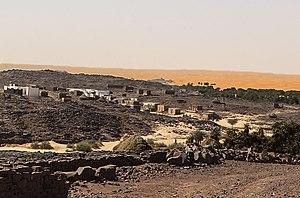
El Medah est une ville et une commune du centre-ouest de la Mauritanie, située dans la région de l'Adrar. Elle a une palmeraie et fait partie de la moughataa d'Aoujeft.